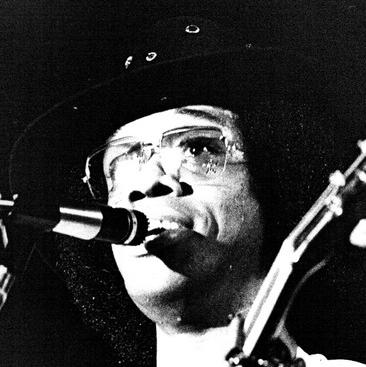
Age: 40